Kyle McGowin

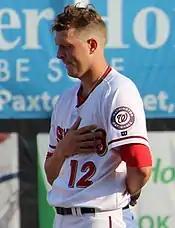
McGowin with the Harrisburg Senators in 2018

In 2018, McGowin bounced back, earning a promotion back to Triple-A midway through the season and putting up a 1.20 ERA down the stretch with the Chiefs as a reliable starting pitcher. He was among several pitchers mentioned by media as potential late-season call-ups by the Nationals.